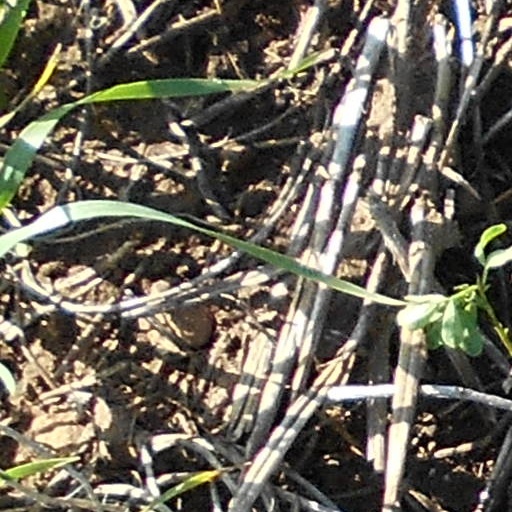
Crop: wheat